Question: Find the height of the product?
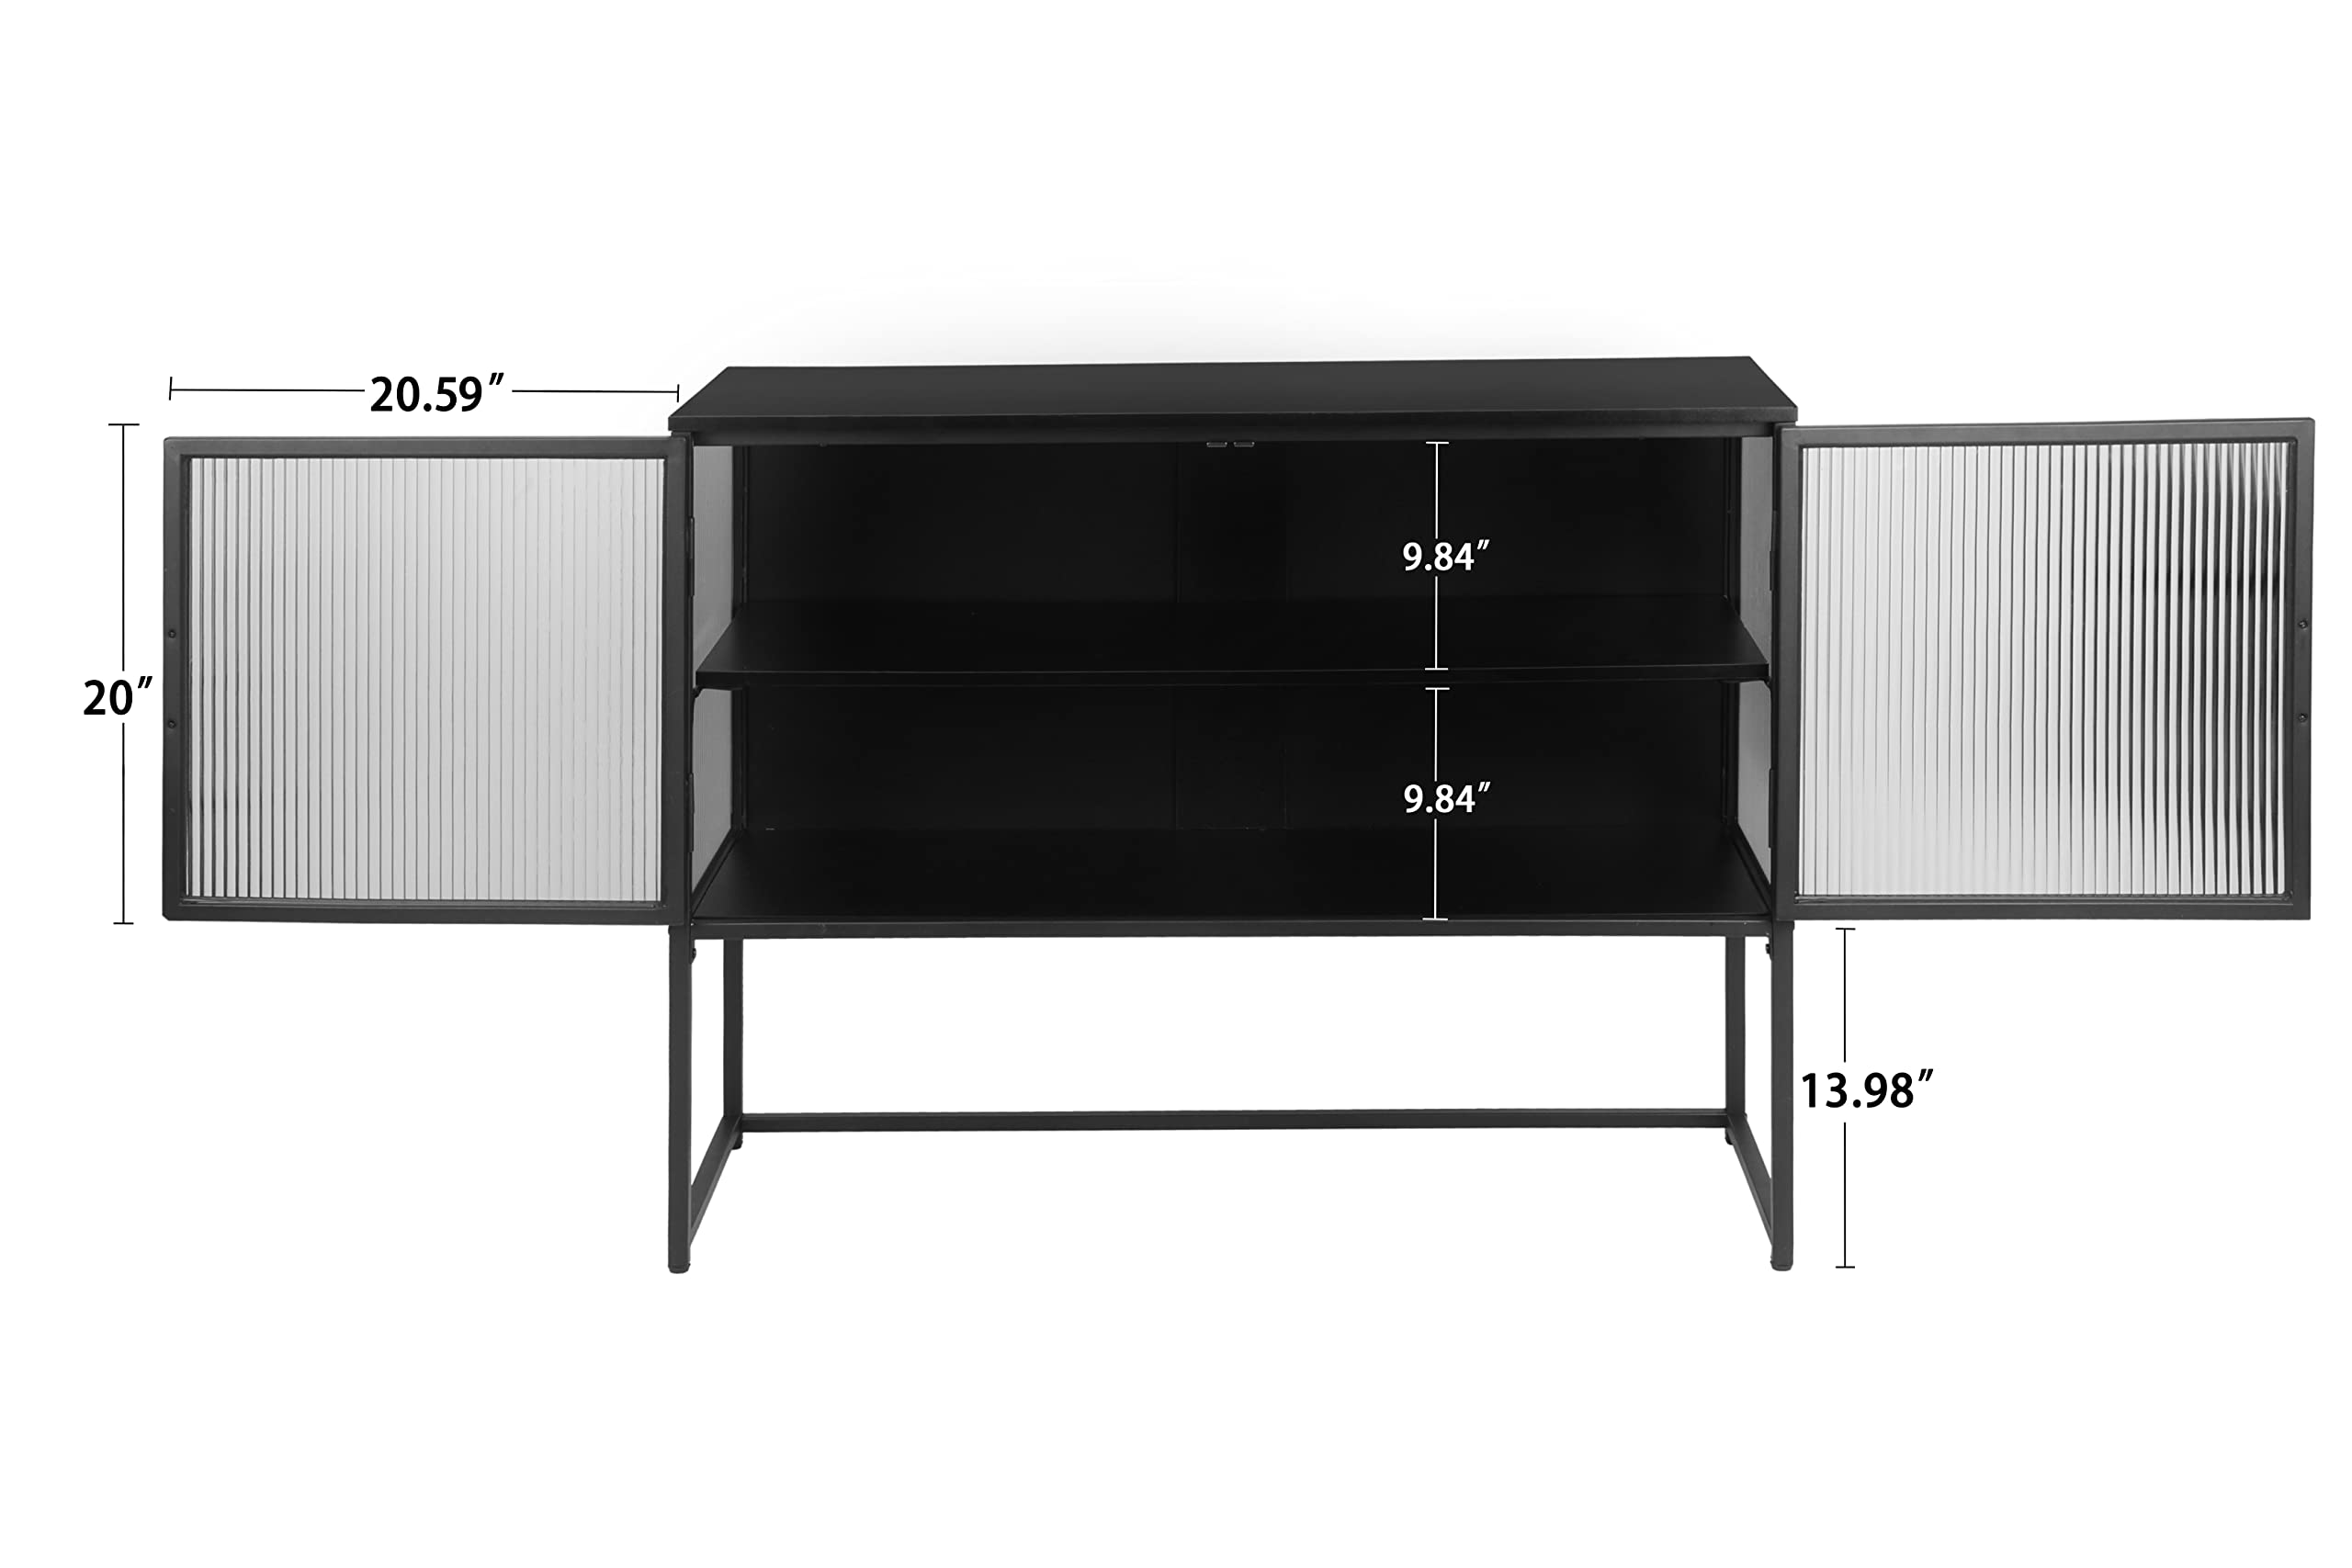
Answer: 20.0 inch